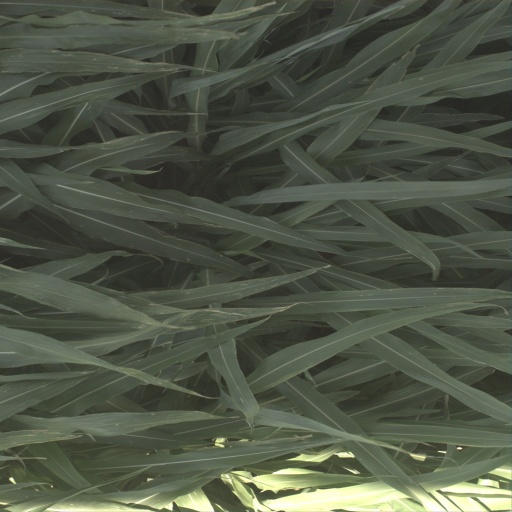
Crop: sorghum